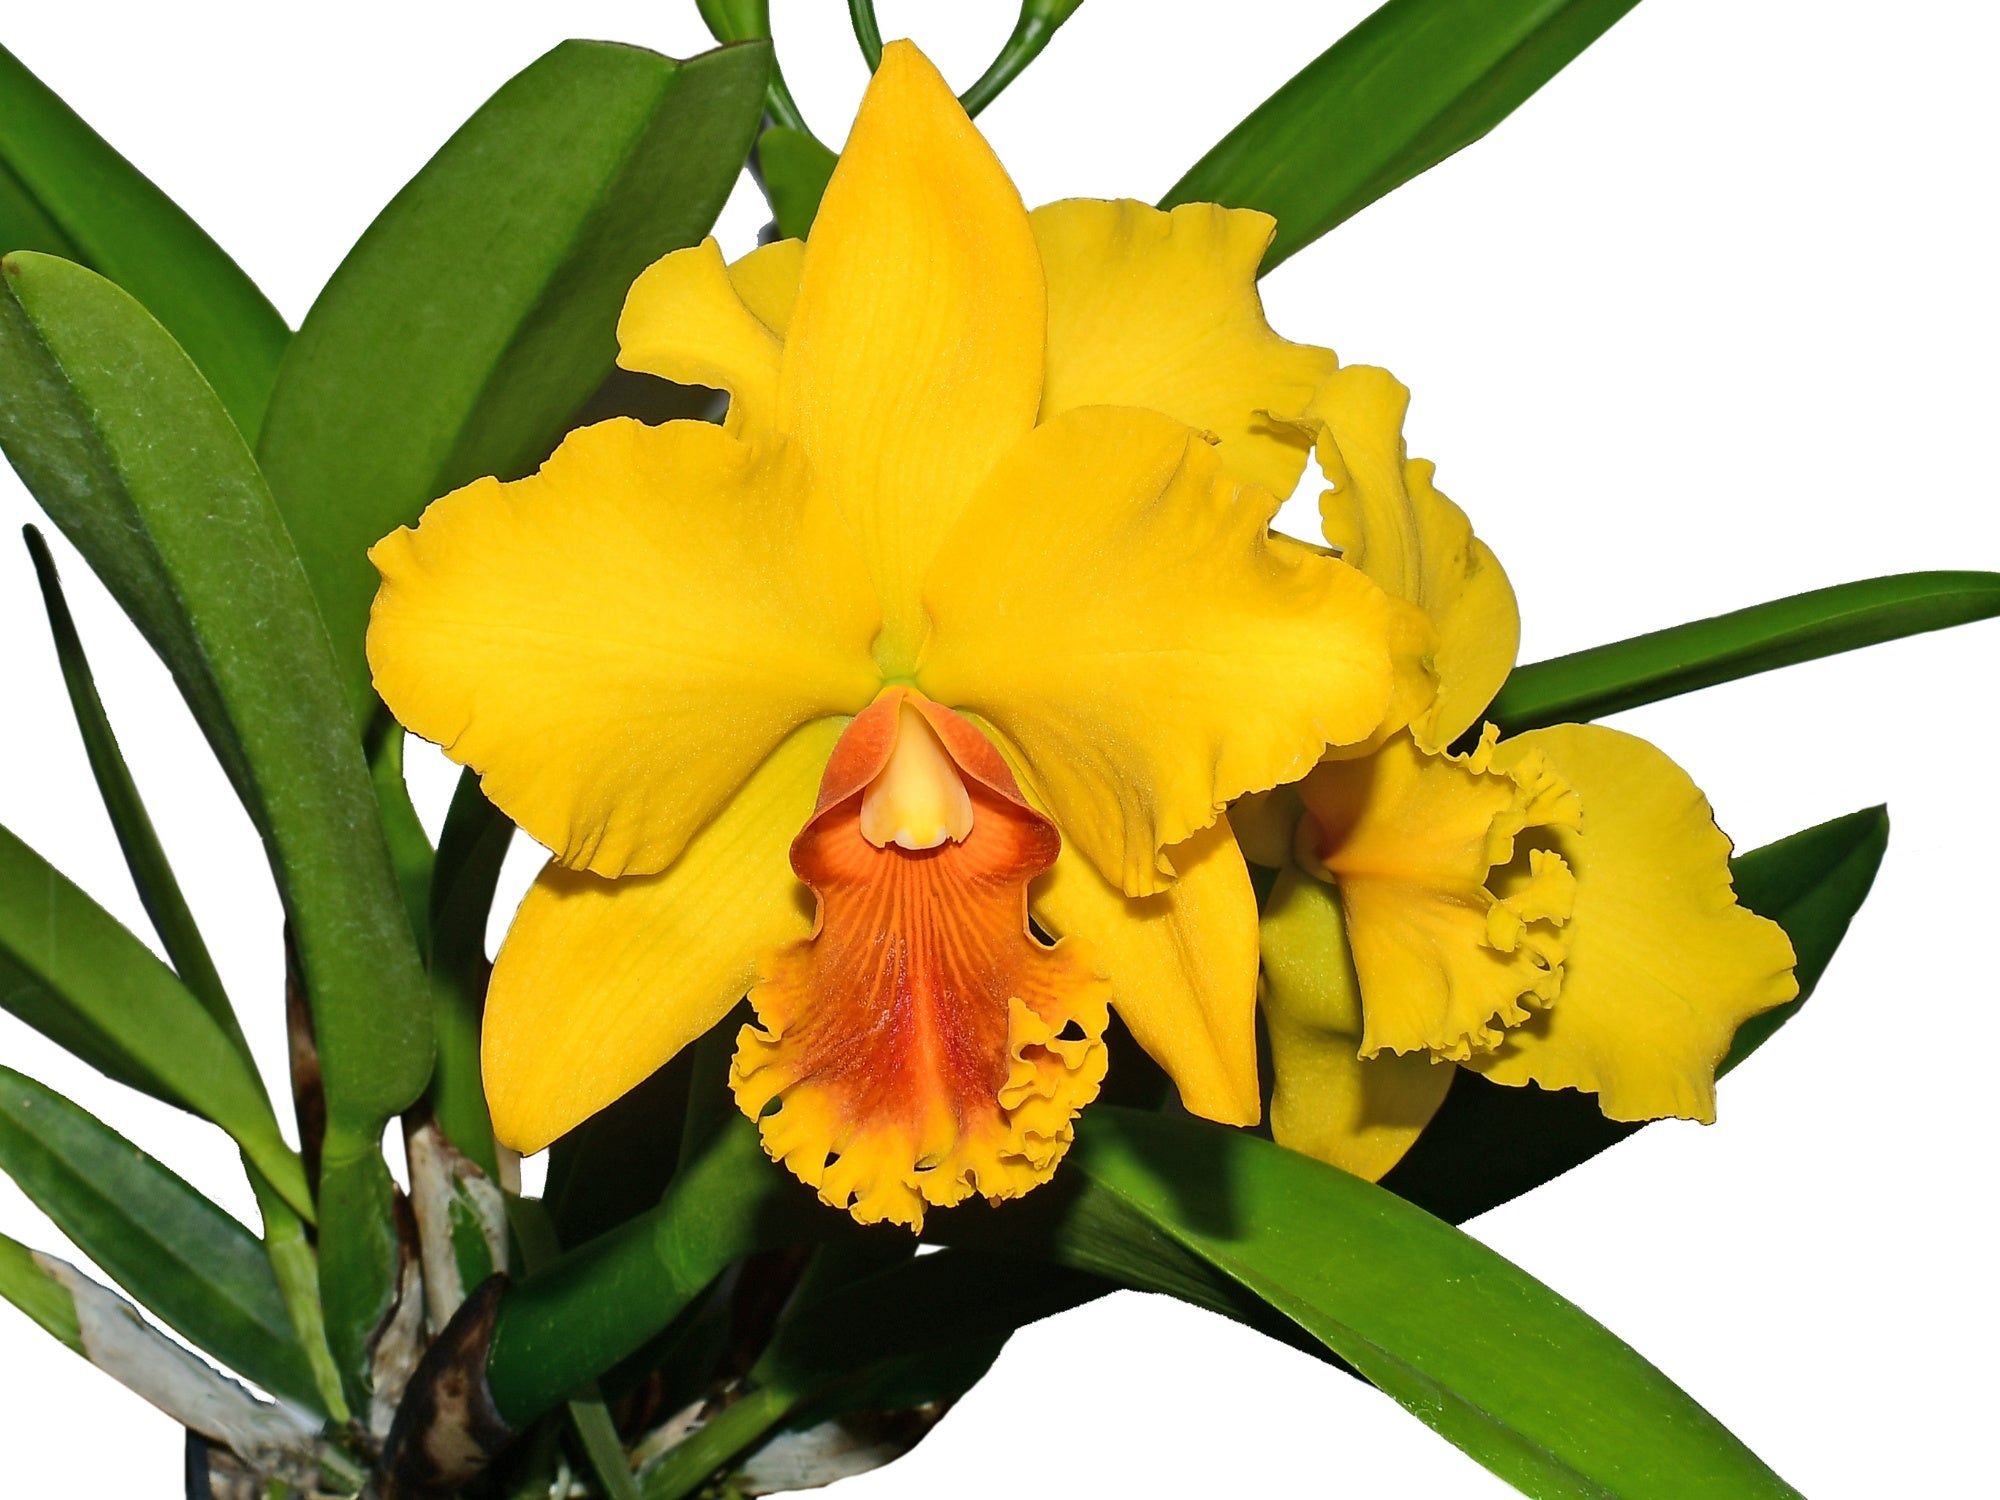
Cattleya El Condor
This extraordinary hybrid orchid is a distinguished cattleya cross, resulting from Cattleya dowiana and Cattleya Hawaii. Known for its exceptional vigor and outstanding flowering performance, this robust epiphyte produces consistently spectacular blooms of remarkable size, exemplifying classic cattleya excellence. Light: Requires bright light with some direct morning sun. Provide high light levels for optimal growth and flowering. Temperature: Adapts to intermediate to warm conditions with daytime temperatures of 20-28°C (68-82°F) and nighttime drops to 15-20°C (59-68°F). Humidity: Maintains best health with humidity levels of 60-75%. Ensure excellent air circulation to prevent fungal problems. Watering: Water thoroughly when growing medium approaches dryness. Allow slight drying between waterings to prevent root rot. Additional Notes The genetic combination of distinguished parent lines offers exciting potential for producing large, showy flowers with exceptional form and substance, showcasing robust pseudobulbs with broad, leathery leaves that support magnificent flower displays worthy of the condor namesake.
Brand: Ecuagenera USA Corp
Category: Home & Garden > Plants > Flowers